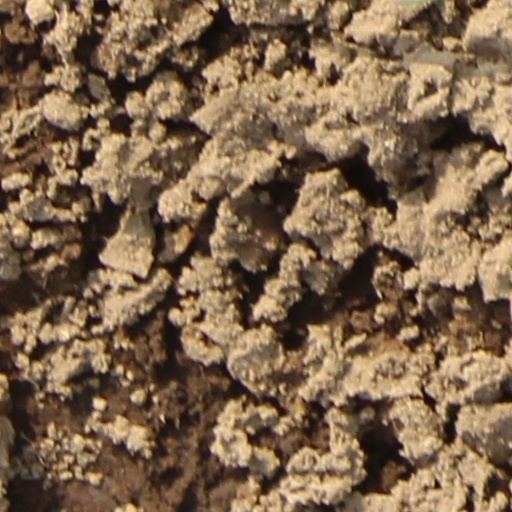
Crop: wheat